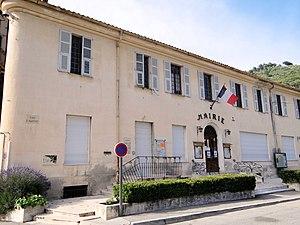
L'Escarène - La mairie
L'Escarène est une commune française située dans le département des Alpes-Maritimes en région Provence-Alpes-Côte d'Azur. Ses habitants sont appelés les Escarénois.